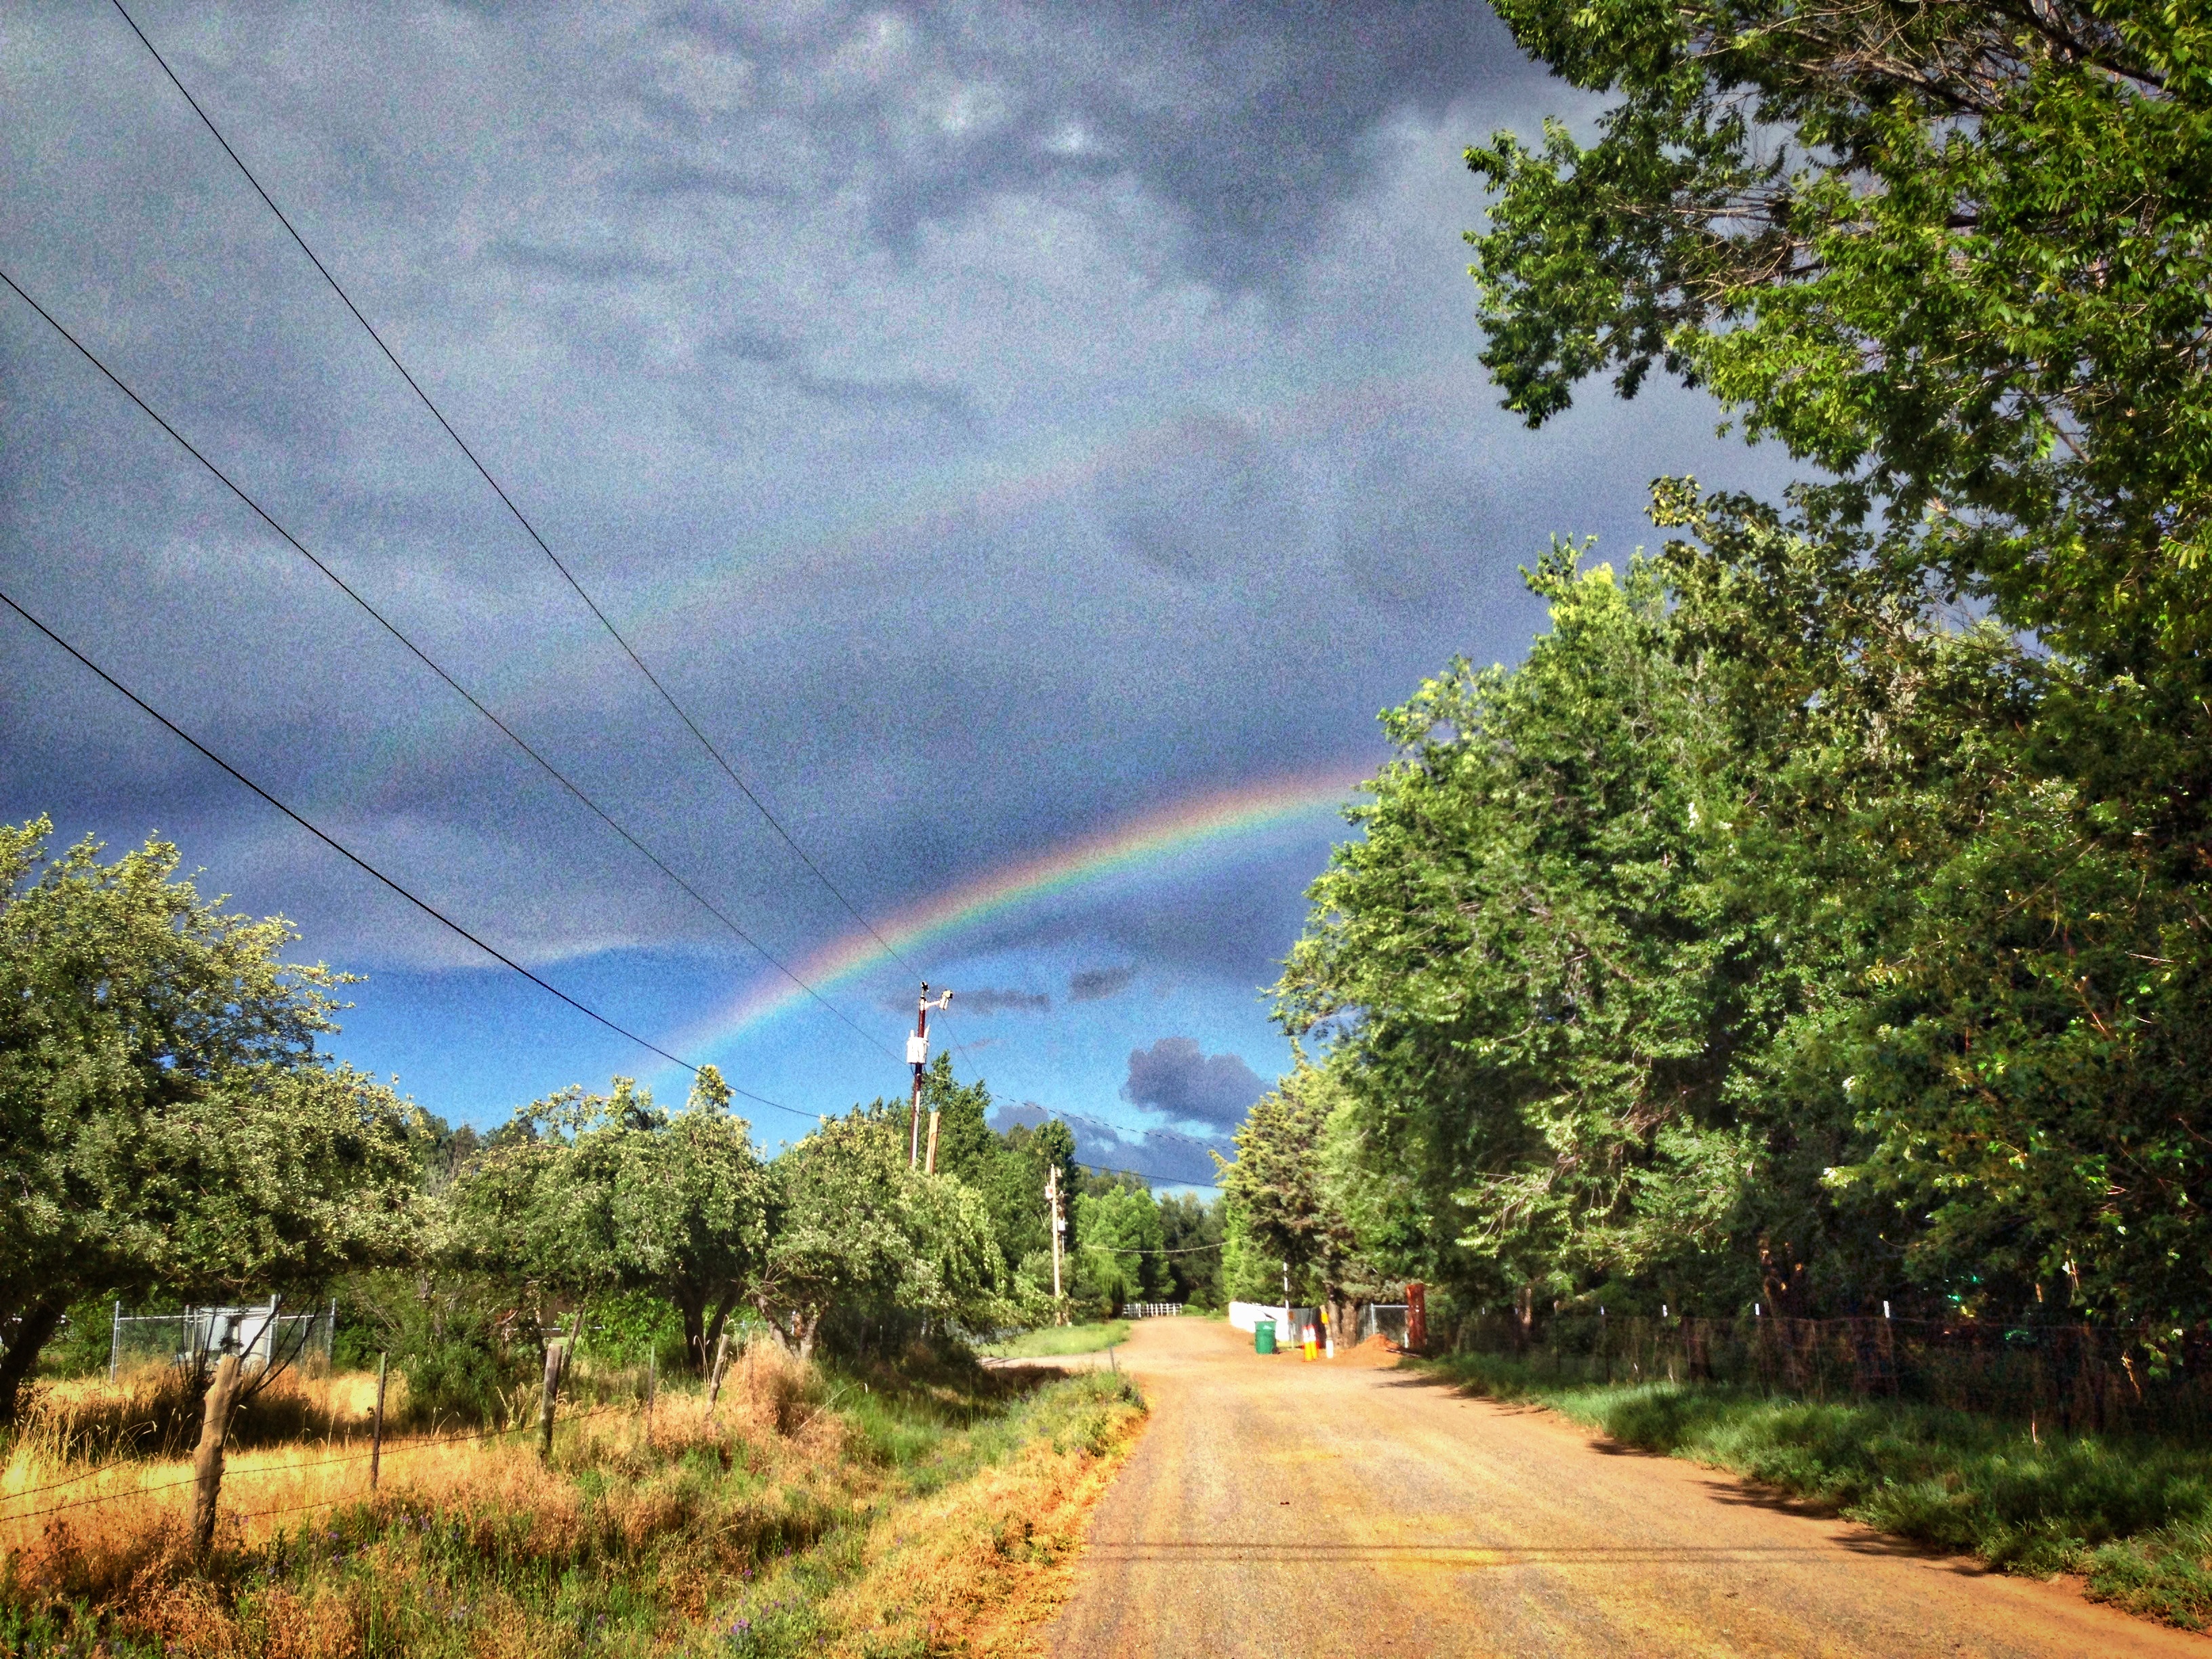
cloud, sky, field, weather, hdr, rainbow, rural area